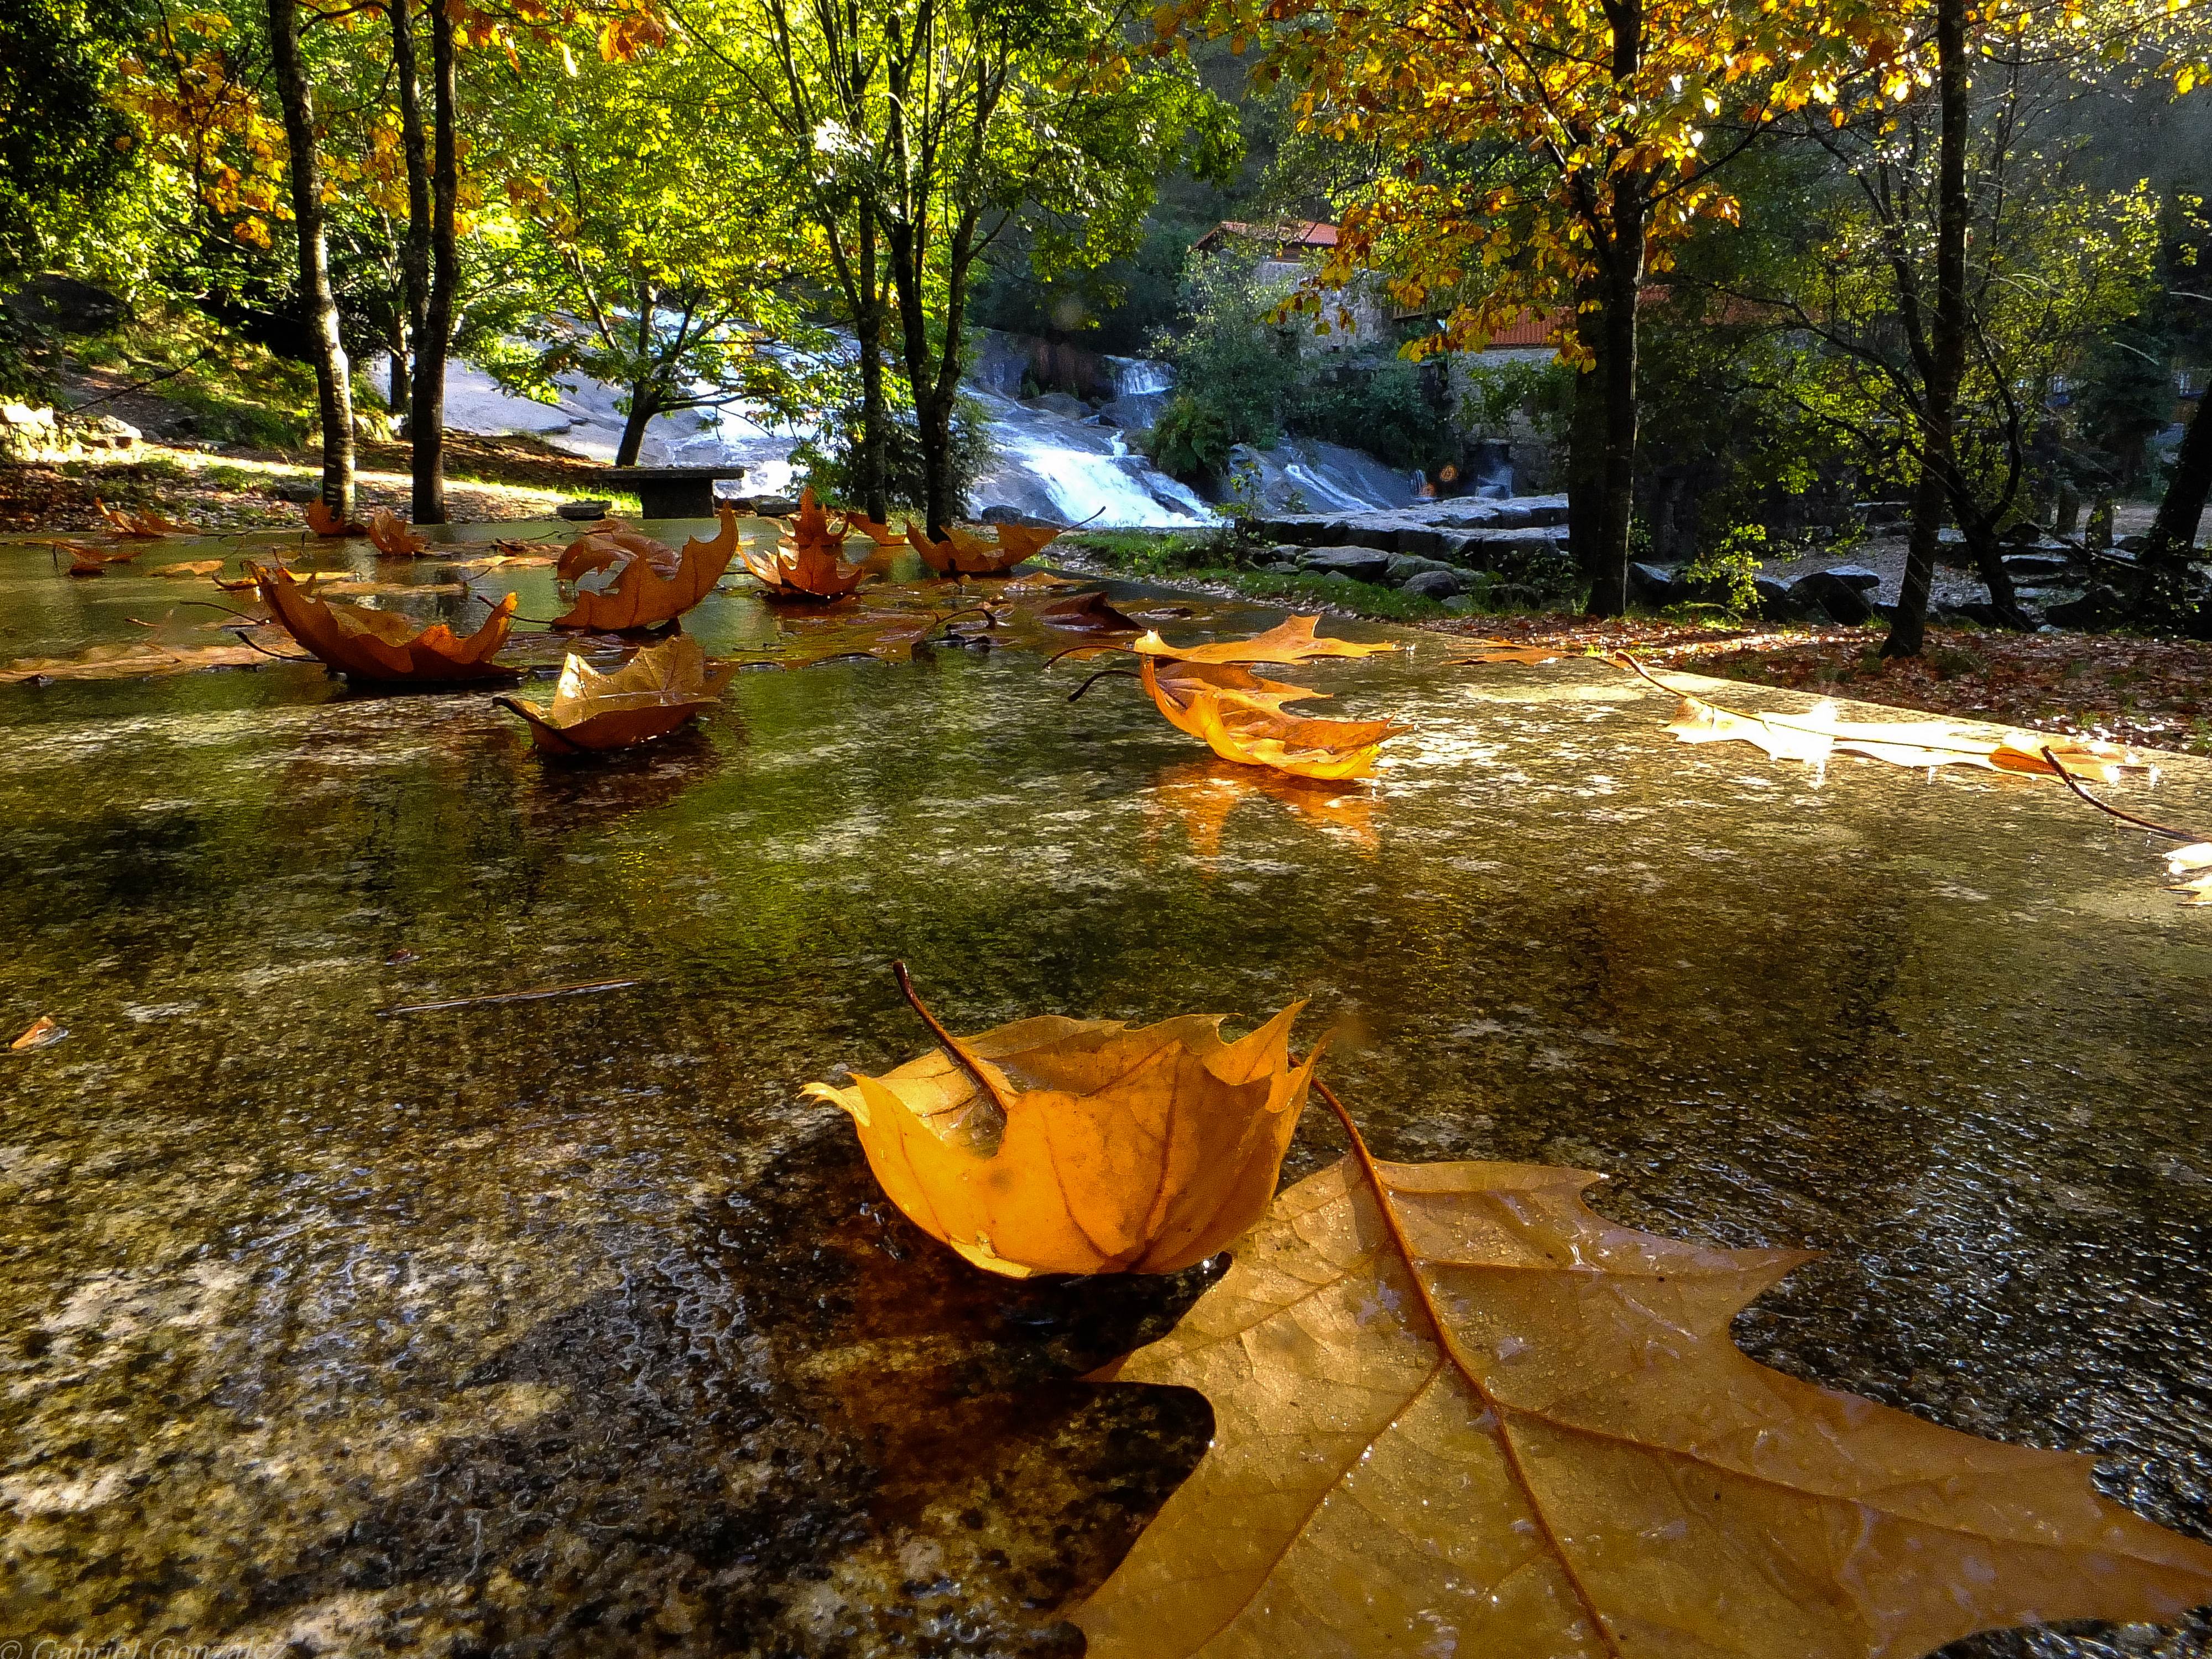
landscape, tree, nature, forest, wilderness, sunlight, leaf, river, pond, stream, reflection, autumn, season, spain, galicia, pontevedra, paisajes, woodland, espana, ggl1, gaby1, barro, caldasdereis, fujifilmxs1, r obarosa